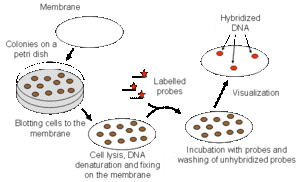
Une banque génomique est une collection de l'ADN génomique total d'un seul organisme. L'ADN est stocké dans une population de vecteurs identiques, chacun contenant un insert d'ADN différent. Afin de construire une banque génomique, l'ADN de l'organisme est extrait des cellules puis digéré par une enzyme de restriction pour couper l'ADN en fragments d'une taille spécifique. Les fragments sont ensuite insérés dans le vecteur à l'aide de la ligase. Ensuite, le vecteur d'ADN peut être absorbé par un organisme hôte - généralement une population d'Escherichia coli ou de levure -, chaque cellule ne contenant qu'une seule molécule de vecteur. L'utilisation d'une cellule hôte pour transporter le vecteur permet de faciliter l'amplification et la récupération de clones spécifiques de la banque pour analyse.